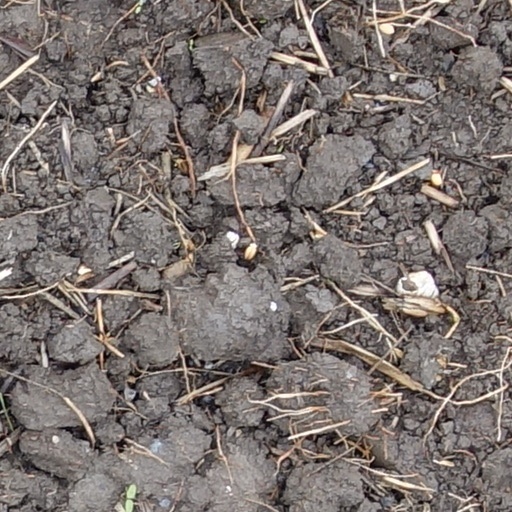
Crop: wheat